Phoenix, Arizona

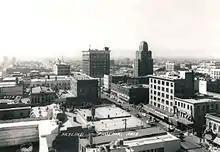
Phoenix skyline, c. 1940

On March 4, 1930, former U.S. President Calvin Coolidge dedicated a dam on the Gila River named in his honor. However, the state had just been through a long drought, and the reservoir which was supposed to be behind the dam was virtually dry. The humorist Will Rogers, who was on hand as a guest speaker joked, "If that was my lake, I'd mow it." Phoenix's population had nearly doubled during the 1920s and by 1930 stood at 48,118. It was also during the 1930s that Phoenix and its surrounding area began to be called "The Valley of the Sun", which was an advertising slogan invented to boost tourism.